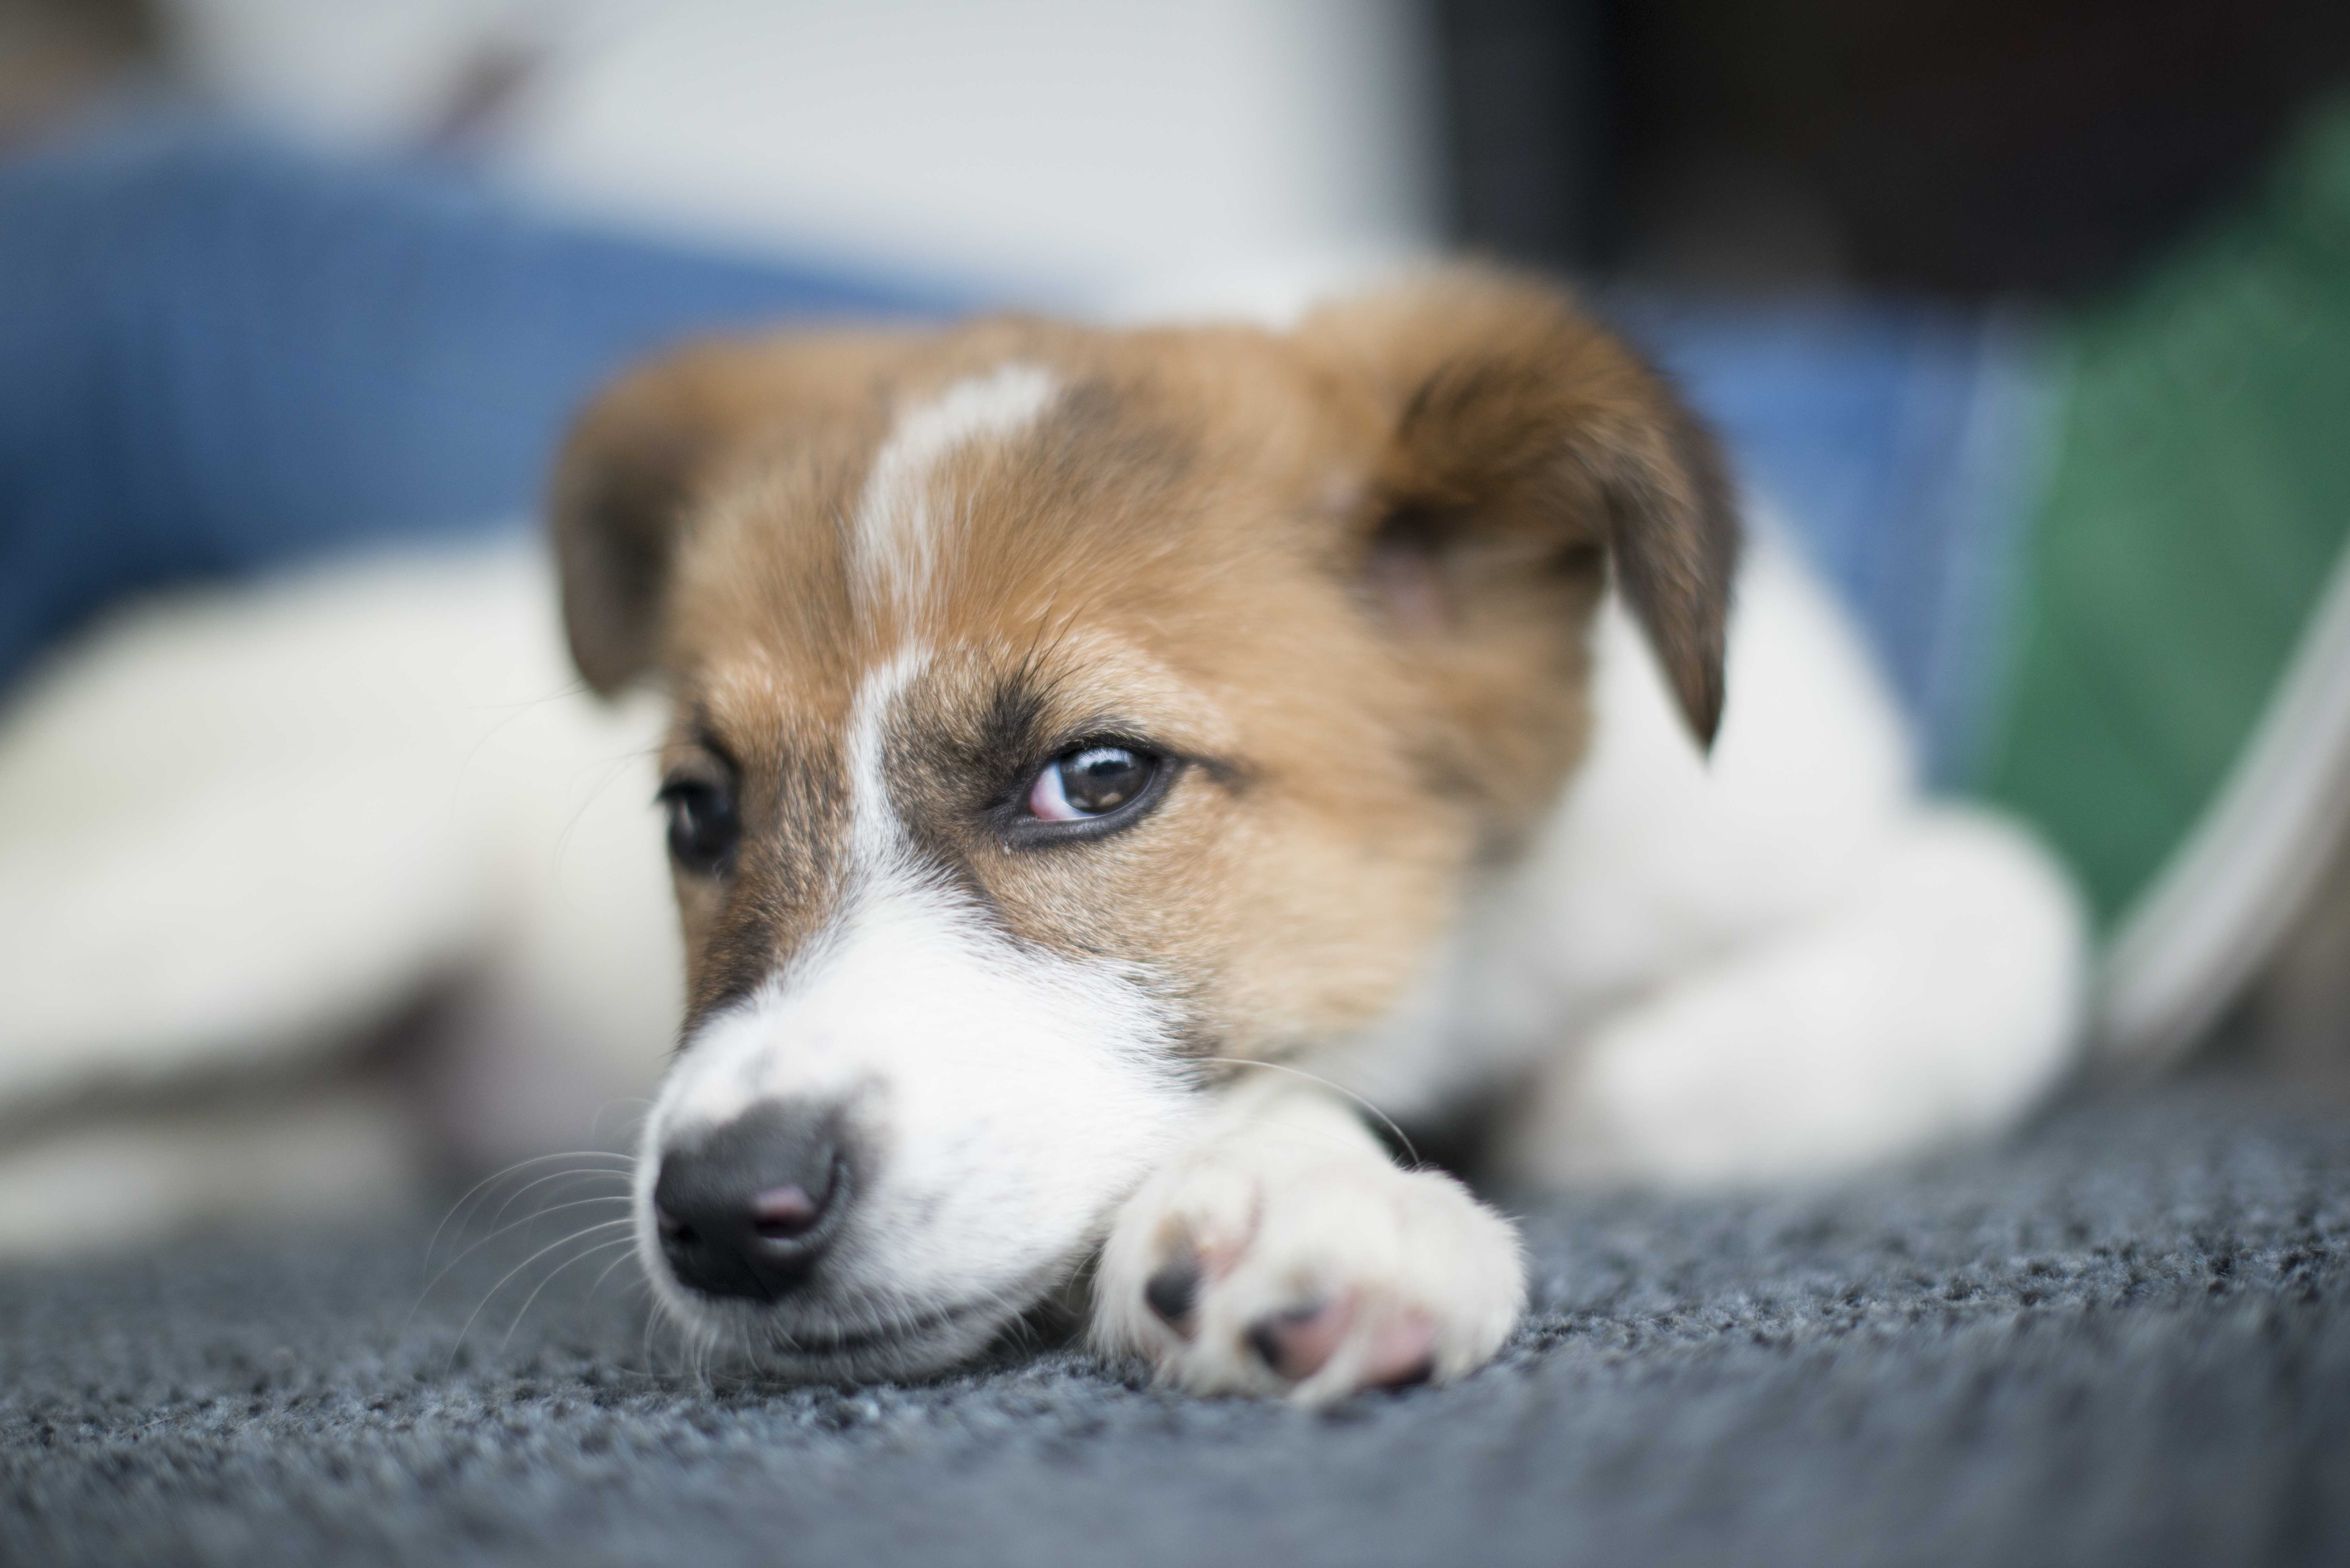
puppy, dog, animal, cute, mammal, little, vertebrate, dog breed, terrier, rests, jack russell terrier, welsh corgi, dog like mammal, dog breed group, dog crossbreeds